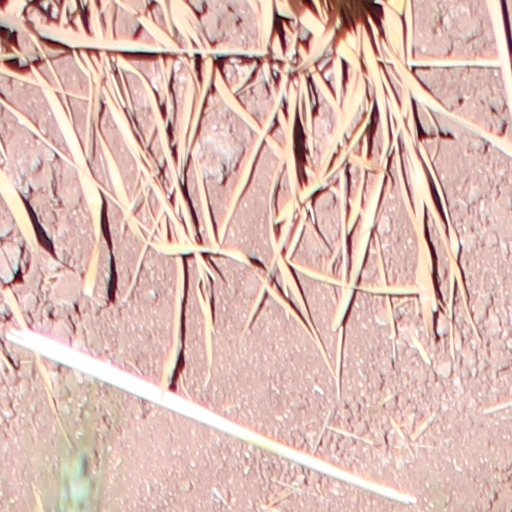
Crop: wheat